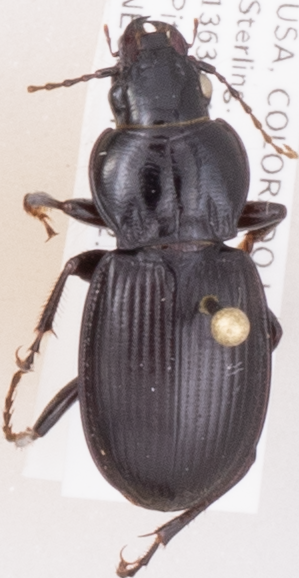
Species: Cyclotrachelus torvus
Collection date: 2018-07-12
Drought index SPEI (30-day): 0.792
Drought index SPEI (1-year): -0.33
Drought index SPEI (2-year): -0.418